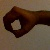
The image shows a hand gesture representing the number 0 in Indian Sign Language.